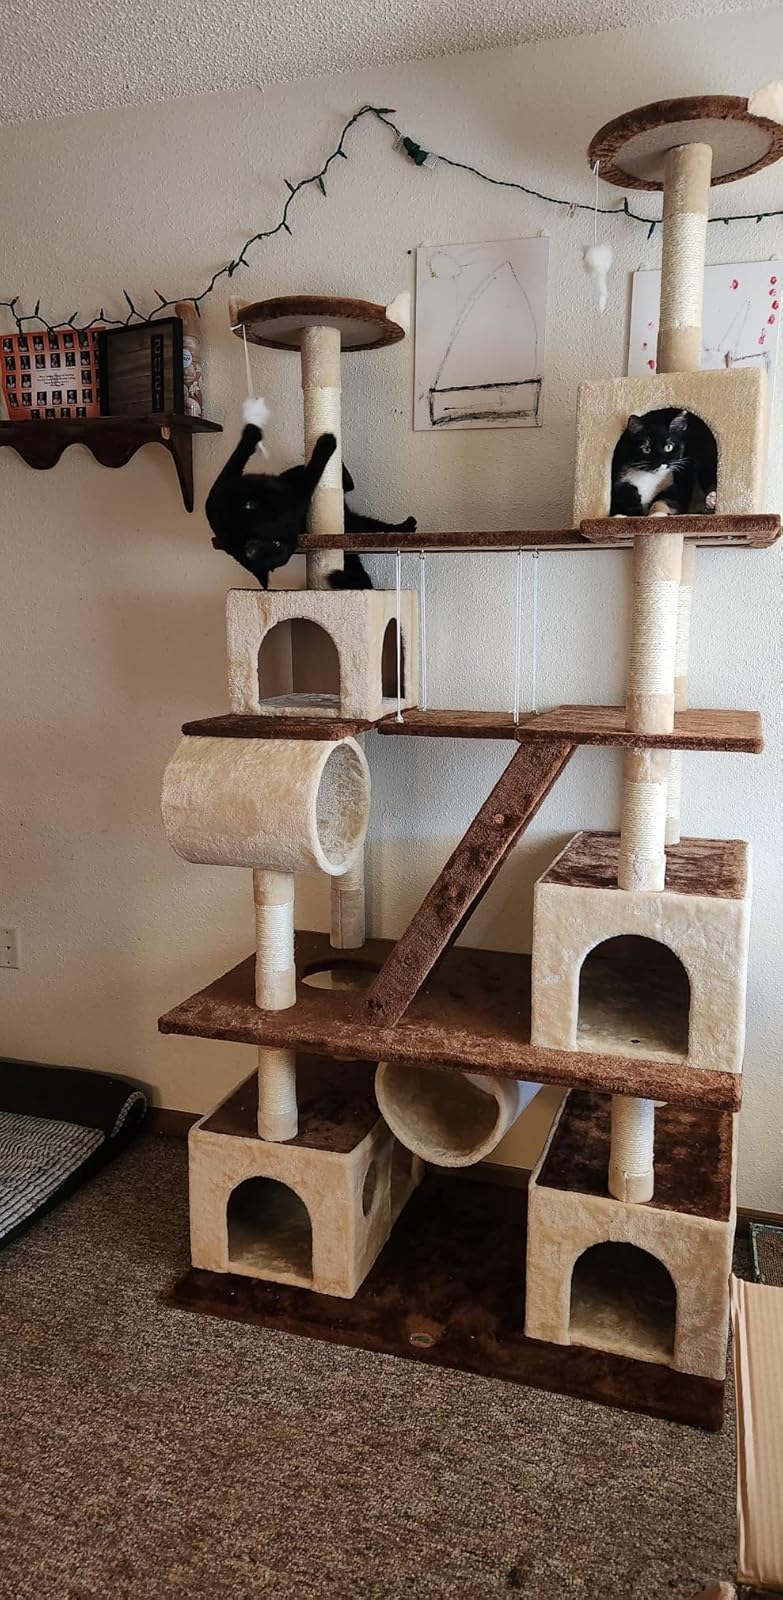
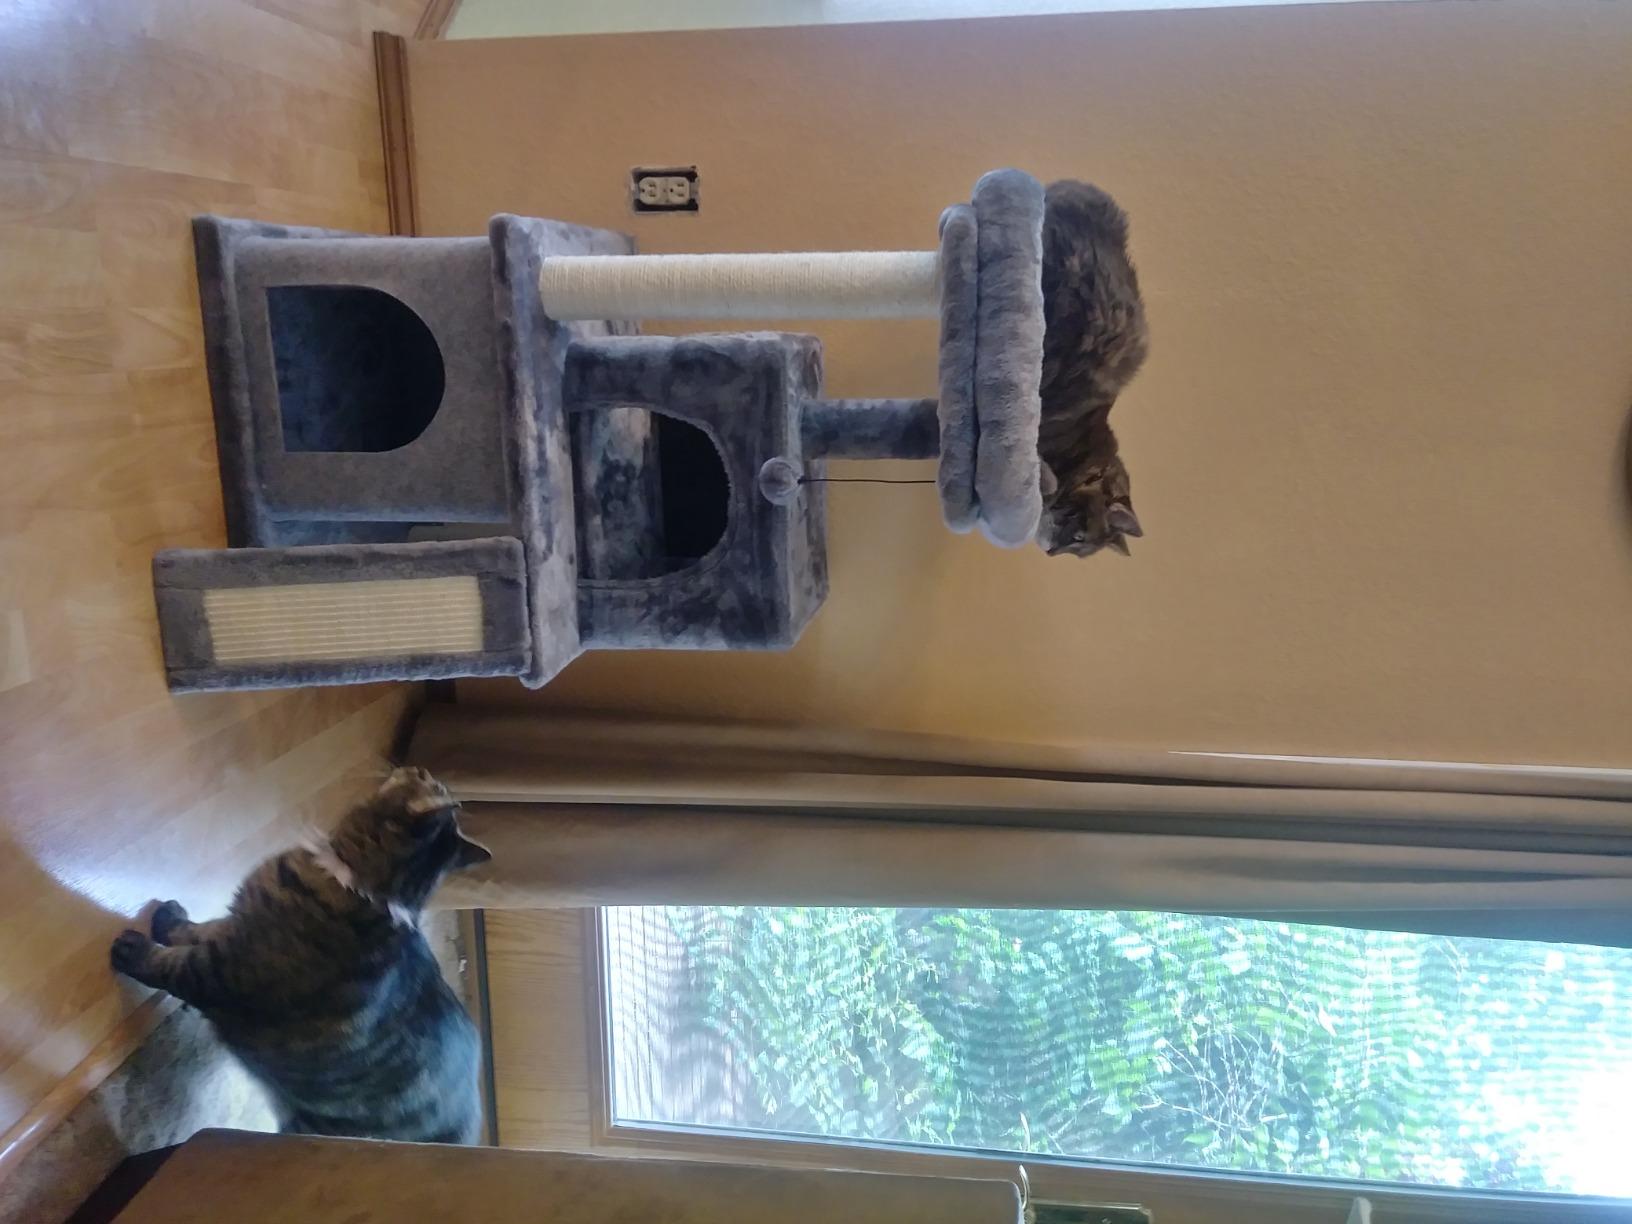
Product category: items_cat tree
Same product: no